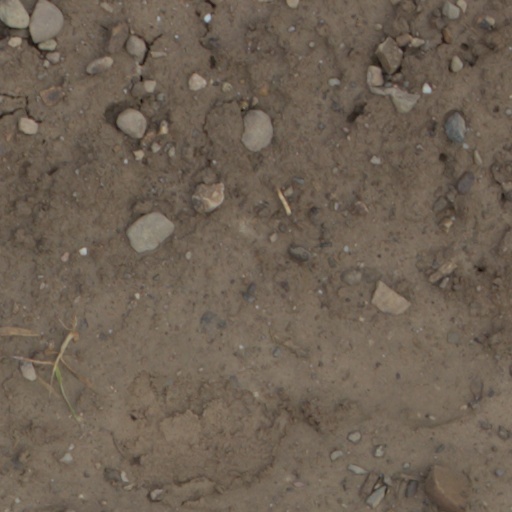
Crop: wheat